Praze-An-Beeble

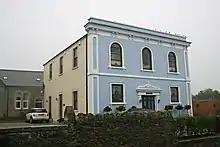
Former Methodist chapel

As of September 2004, a good number of facilities (for a village of its size in the region) remained, including a fish and chip shop, bakery, village shop & Post Office, St Aubyn's Arms public house, and medical practice. The local school is located just outside the village to the east, although it is associated by name with the neighbouring village Crowan.